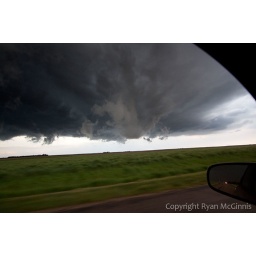
Looking out the car window at the outflow of a previously tornadic storm in western Nebraska, June 5, 2009.